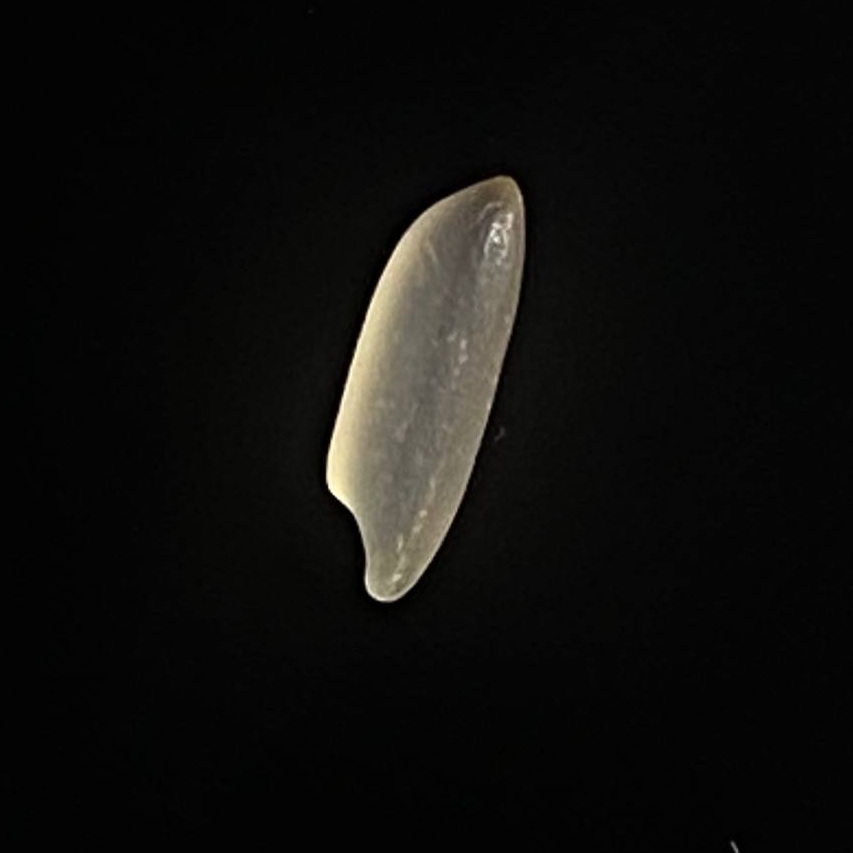
Rice variety: Najirshail